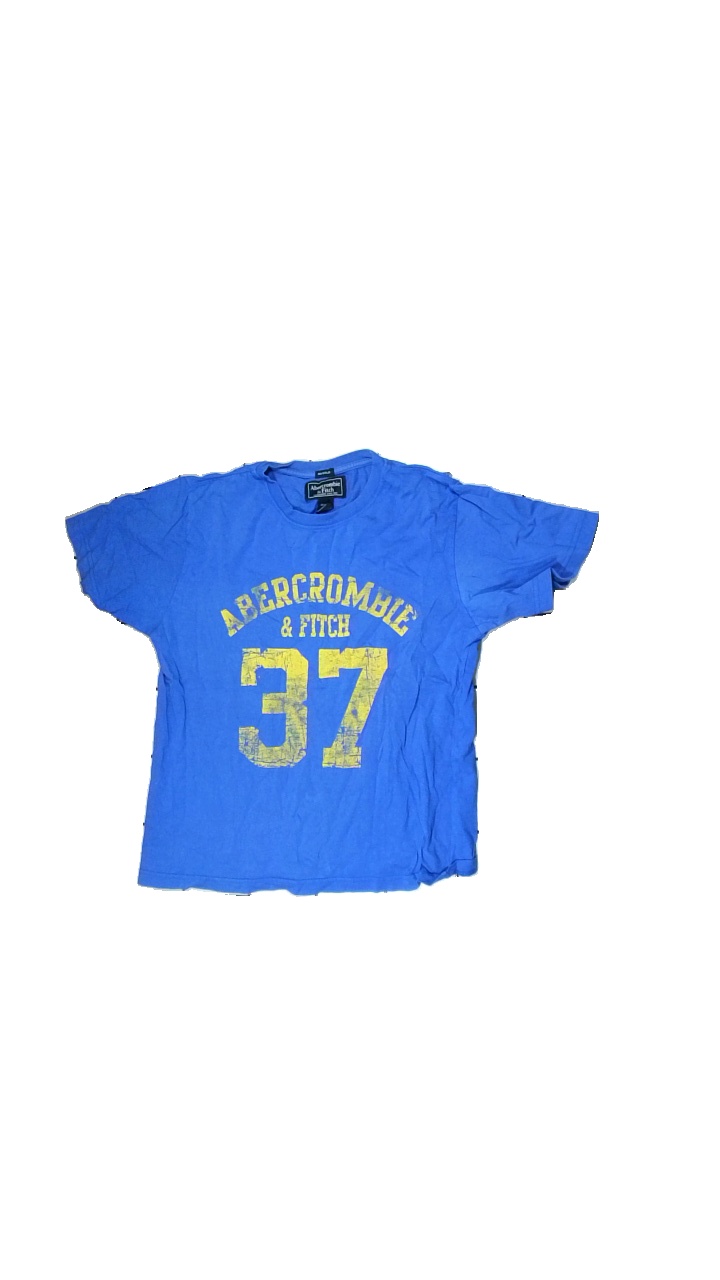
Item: T-shirt (Men)
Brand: Abercomb & Fitch
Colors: Blue, Yellow
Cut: Regular, C-collar
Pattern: Logo print
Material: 100% cotton
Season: All
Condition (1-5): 2
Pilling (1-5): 4
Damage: washed out
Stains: Minor
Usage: Export
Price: <50